List of beaches in Indonesia

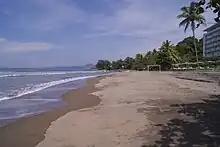
Samudra Beach Hotel and the Cimaja Beach. Samudra Beach Hotel is a historic hotel with one of its room reserved for Nyai Roro Kidul, queen of the southern sea.

The province of West Java contains beaches on both its northern coast and southern coast. The beaches of the northern coast are known for its calm water due to the low wave-energy of the Java Sea. The more notable beaches on the southern coast are known for the big waves and famous for surfing. Some beaches on the southern coast are considered sacred due to their association with Nyai Roro Kidul. The Javanese beliefs warn people not to wear green clothes on these beaches because the color is sacred and wearing one may offend her and cause the person to drown into the sea.